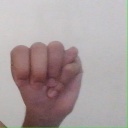
अक्षर: म